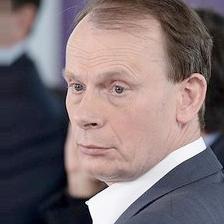
Age: 54